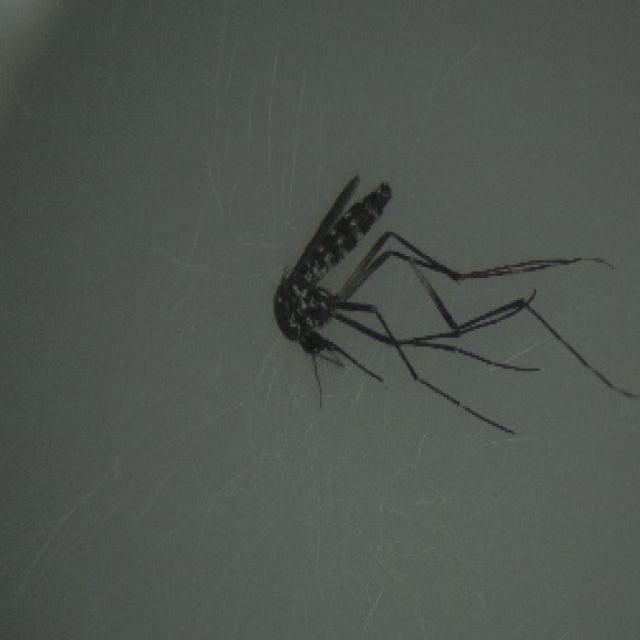
Species: aedes_albopictus